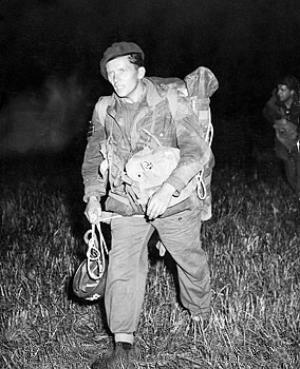
Le Special Air Service est une unité de forces spéciales des forces armées britanniques, mise au point en 1941 en Égypte par le lieutenant David Stirling alors qu'il séjournait à l'hôpital après un accident de parachute.
L'Operation Chestnut, durant Seconde Guerre mondiale est le nom de code d'une tentative de soutien, par deux équipes du 2ᵉ Special Air Service, de l'opération alliée de débarquement en Sicile.